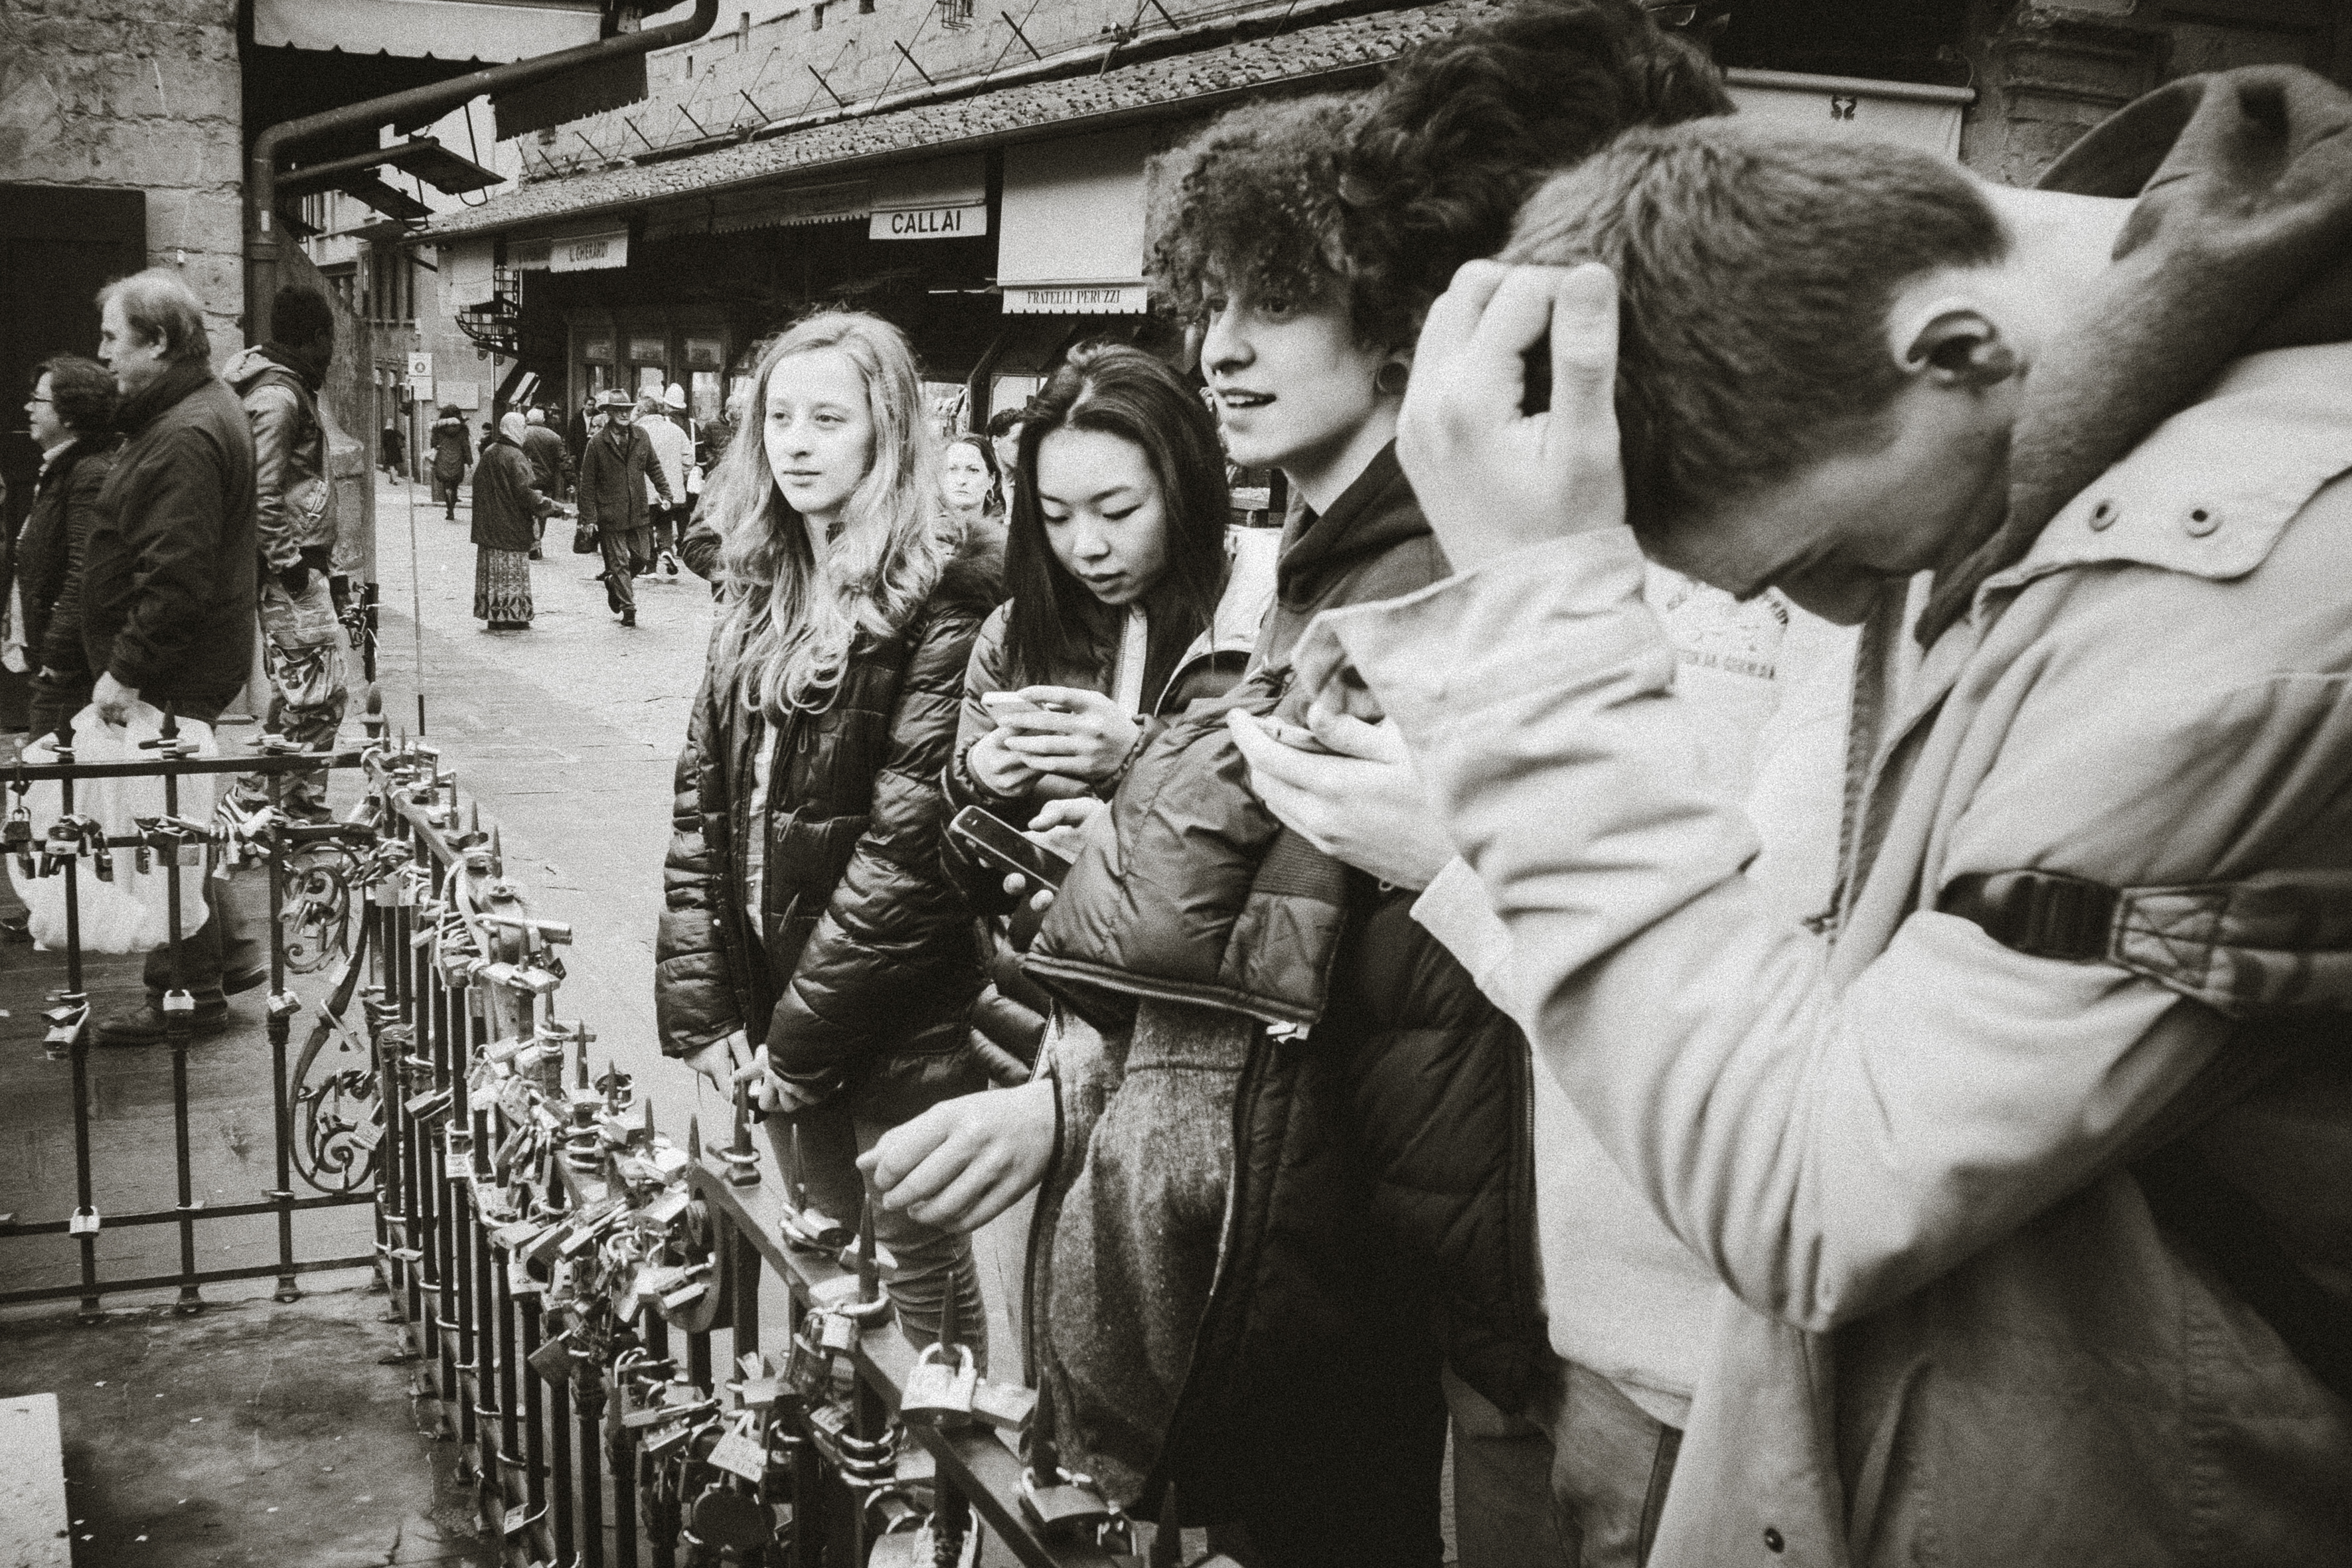
person, black and white, people, street, urban, travel, fujifilm, italy, monochrome, bw, blackandwhite, blackwhite, ngc, photograph, history, image, it, fuji, florence, fujixt1, firenze, fujix, noireblanc, toscana, monochrome photography